Santa Susana Field Laboratory

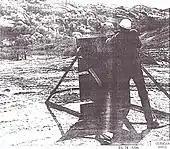
A worker disposes of toxic chemicals by blowing up full barrels with a rifle shot (the reaction to the shot caused an explosion).

The sodium burn pit, an open-air pit for cleaning sodium-contaminated components, was also contaminated by the burning of radioactively and chemically contaminated items in it, in contravention of safety requirements. In an article in the "Ventura County Star", James Palmer, a former SSFL worker, was interviewed. The article notes that "of the 27 men on Palmer's crew, 22 died of cancers." On some nights Palmer returned home from work and kissed "his wife [hello], only to burn her lips with the chemicals he had breathed at work." The report also noted that "During their breaks, Palmer's crew would fish in one of three ponds ... The men would use a solution that was 90 percent hydrogen peroxide to neutralize the contamination. Sometimes, the water was so polluted it bubbled. The fish died off." Palmer's interview ended with: "They had seven wells up there, water wells, and every damn one of them was contaminated," Palmer said, "It was a horror story."